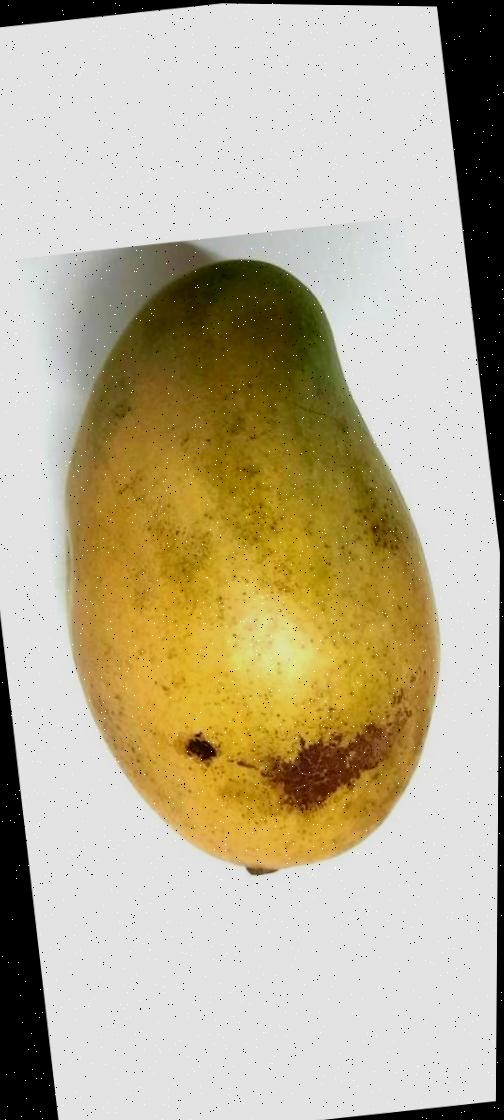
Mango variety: Shada